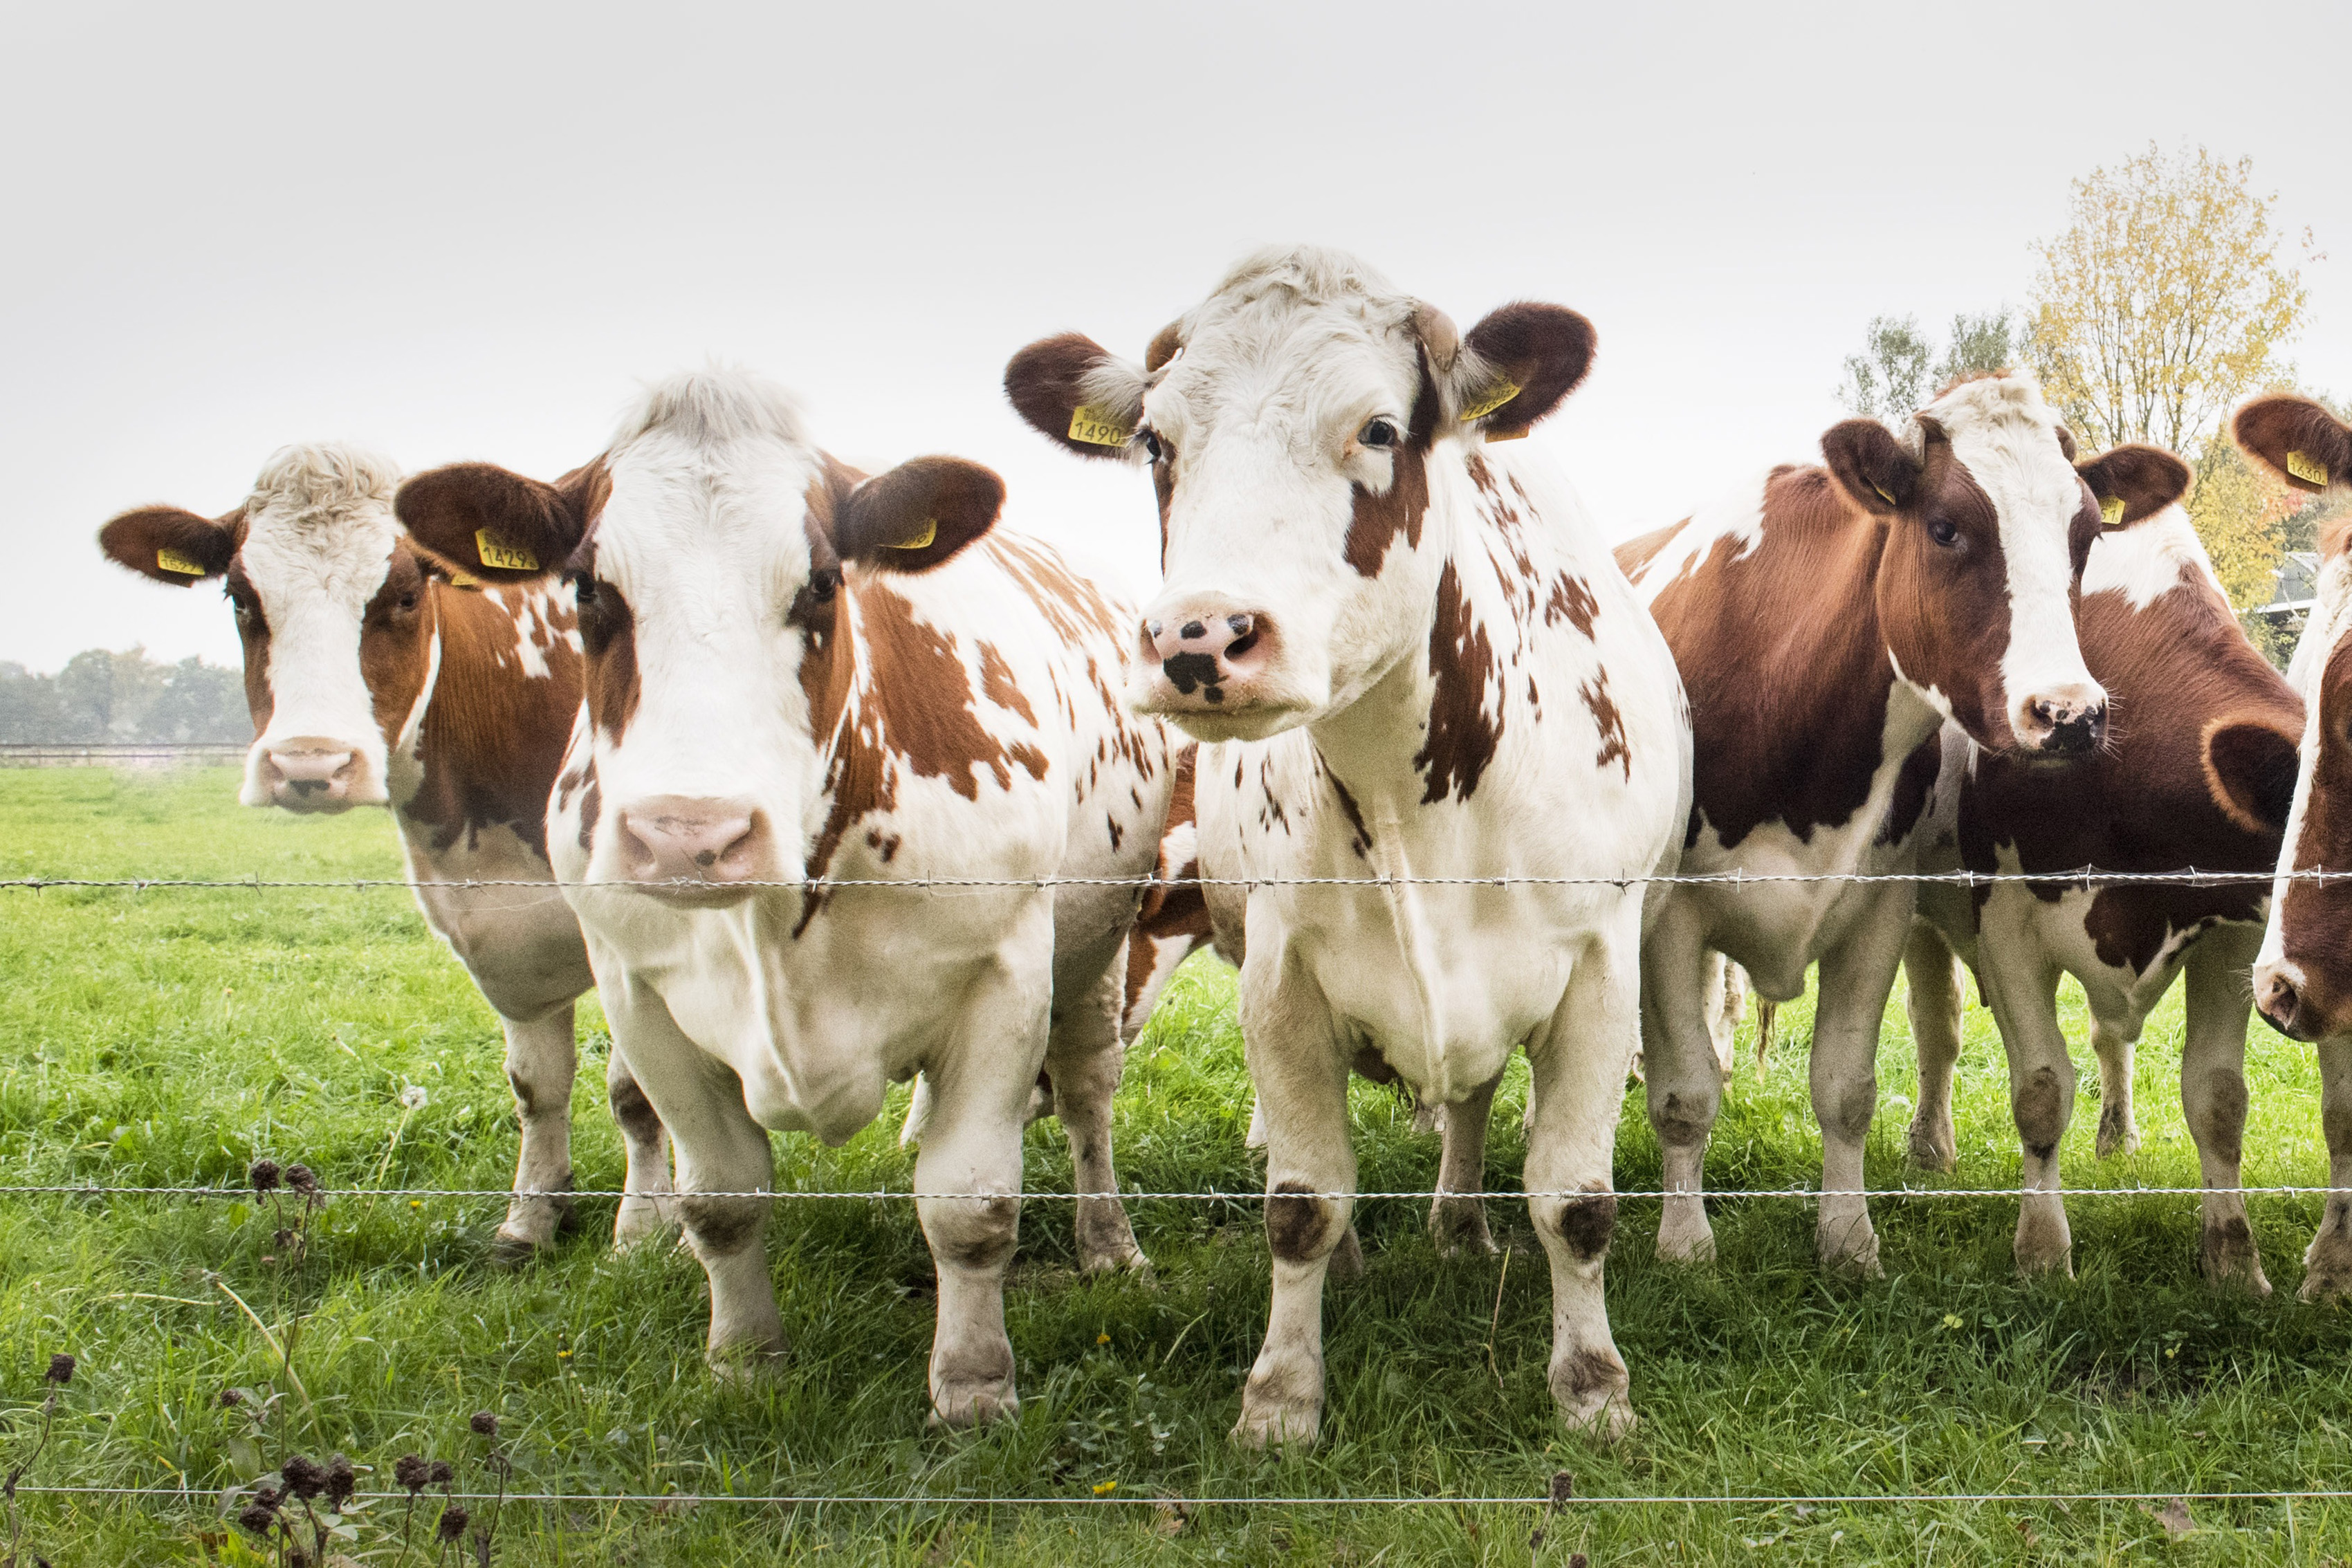
bovine, vertebrate, mammal, dairy cow, pasture, herd, grassland, livestock, cow goat family, meadow, rural area, terrestrial animal, snout, calf, grazing, field, grass, adaptation, plant, farm, wildlife, fawn